United States v. Socony-Vacuum Oil Co.

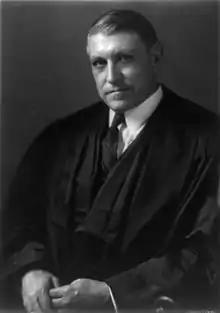
Justice Owen Roberts

Justice Owen Roberts, joined by Justice McReynolds, dissented on the ground that venue had not properly been shown as to the Western District of Wisconsin and that government counsel had made arguments prejudicial to the defendants such as calling them "malefactors of great wealth."